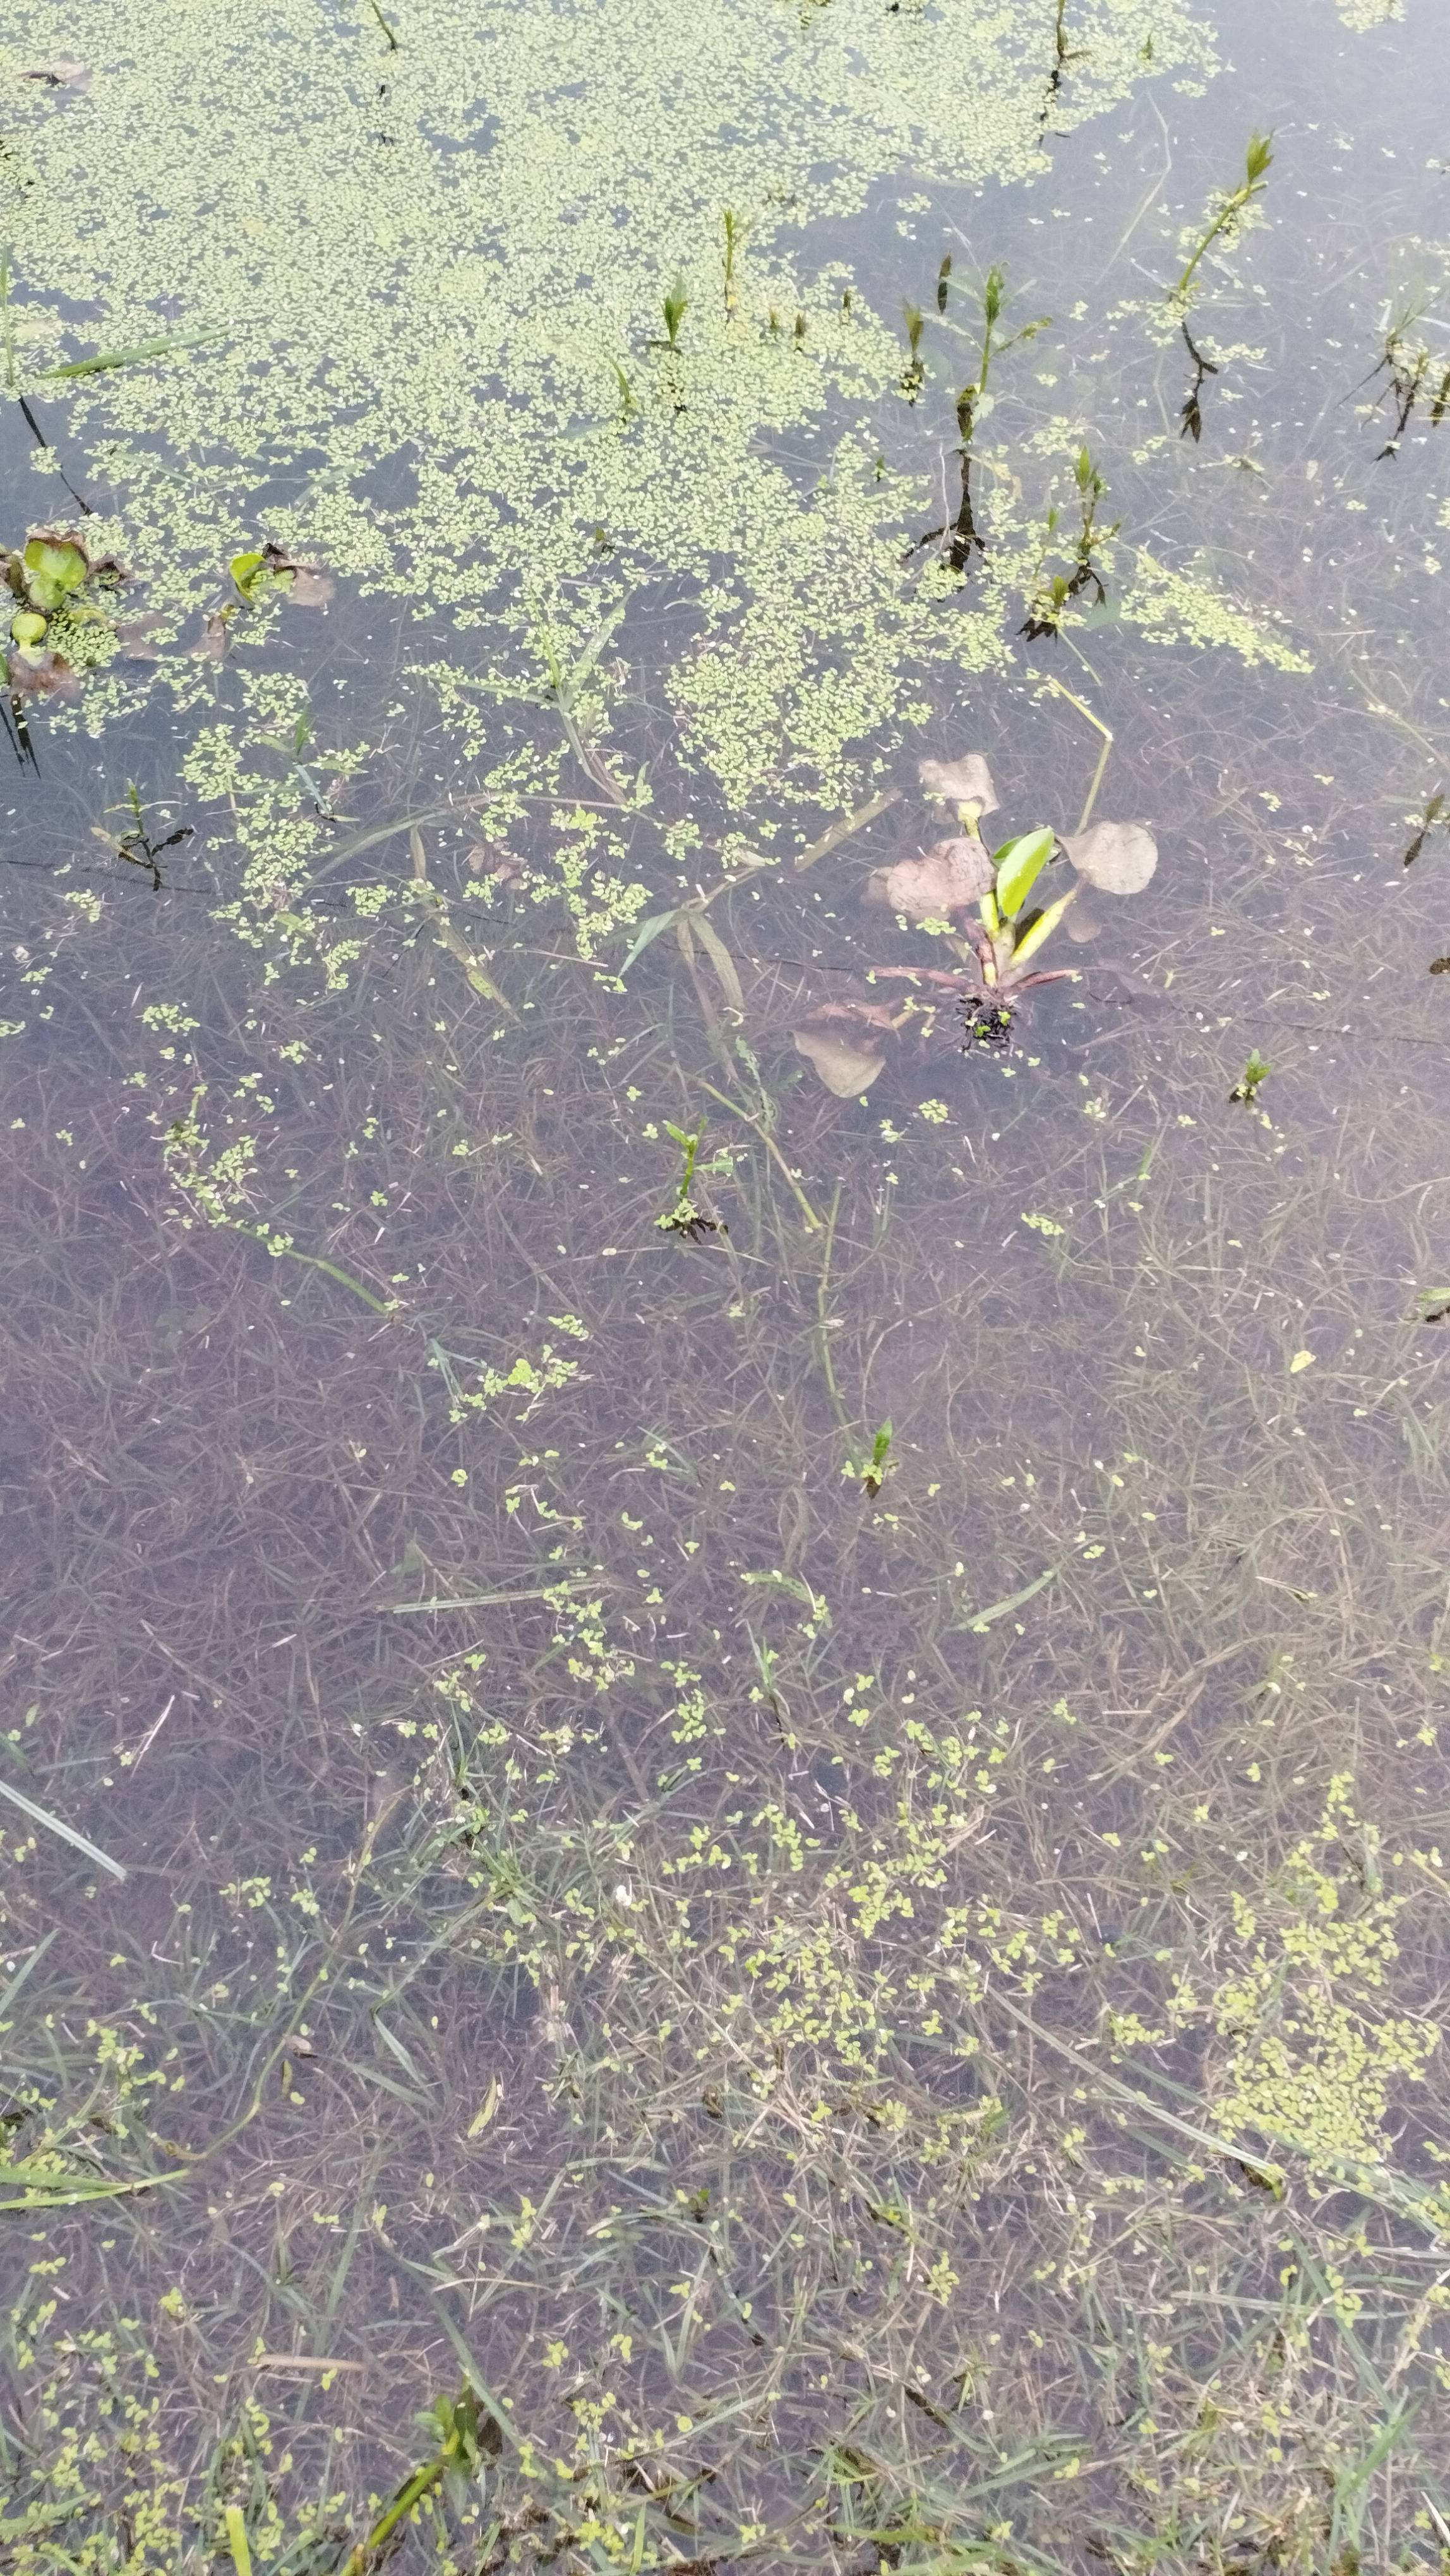
Species: Common Duckweeds (Lemna minor)